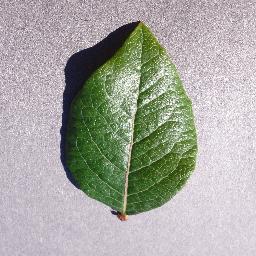
Label: Blueberry___healthy